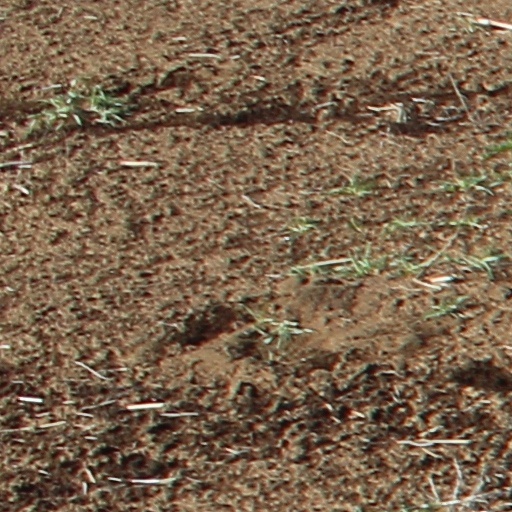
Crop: wheat